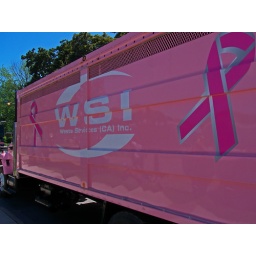
A truck from WSI painted pink in support of breast cancer.